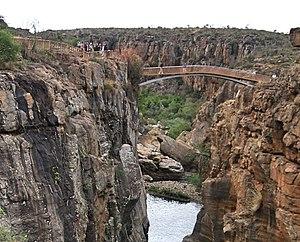
Pont situé à la confluence Trevor-Blyde à Luck Potholes Bourke, dans la partie supérieure Blyde River Canyon, Afrique du Sud